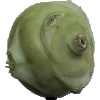
Label: kohlrabi